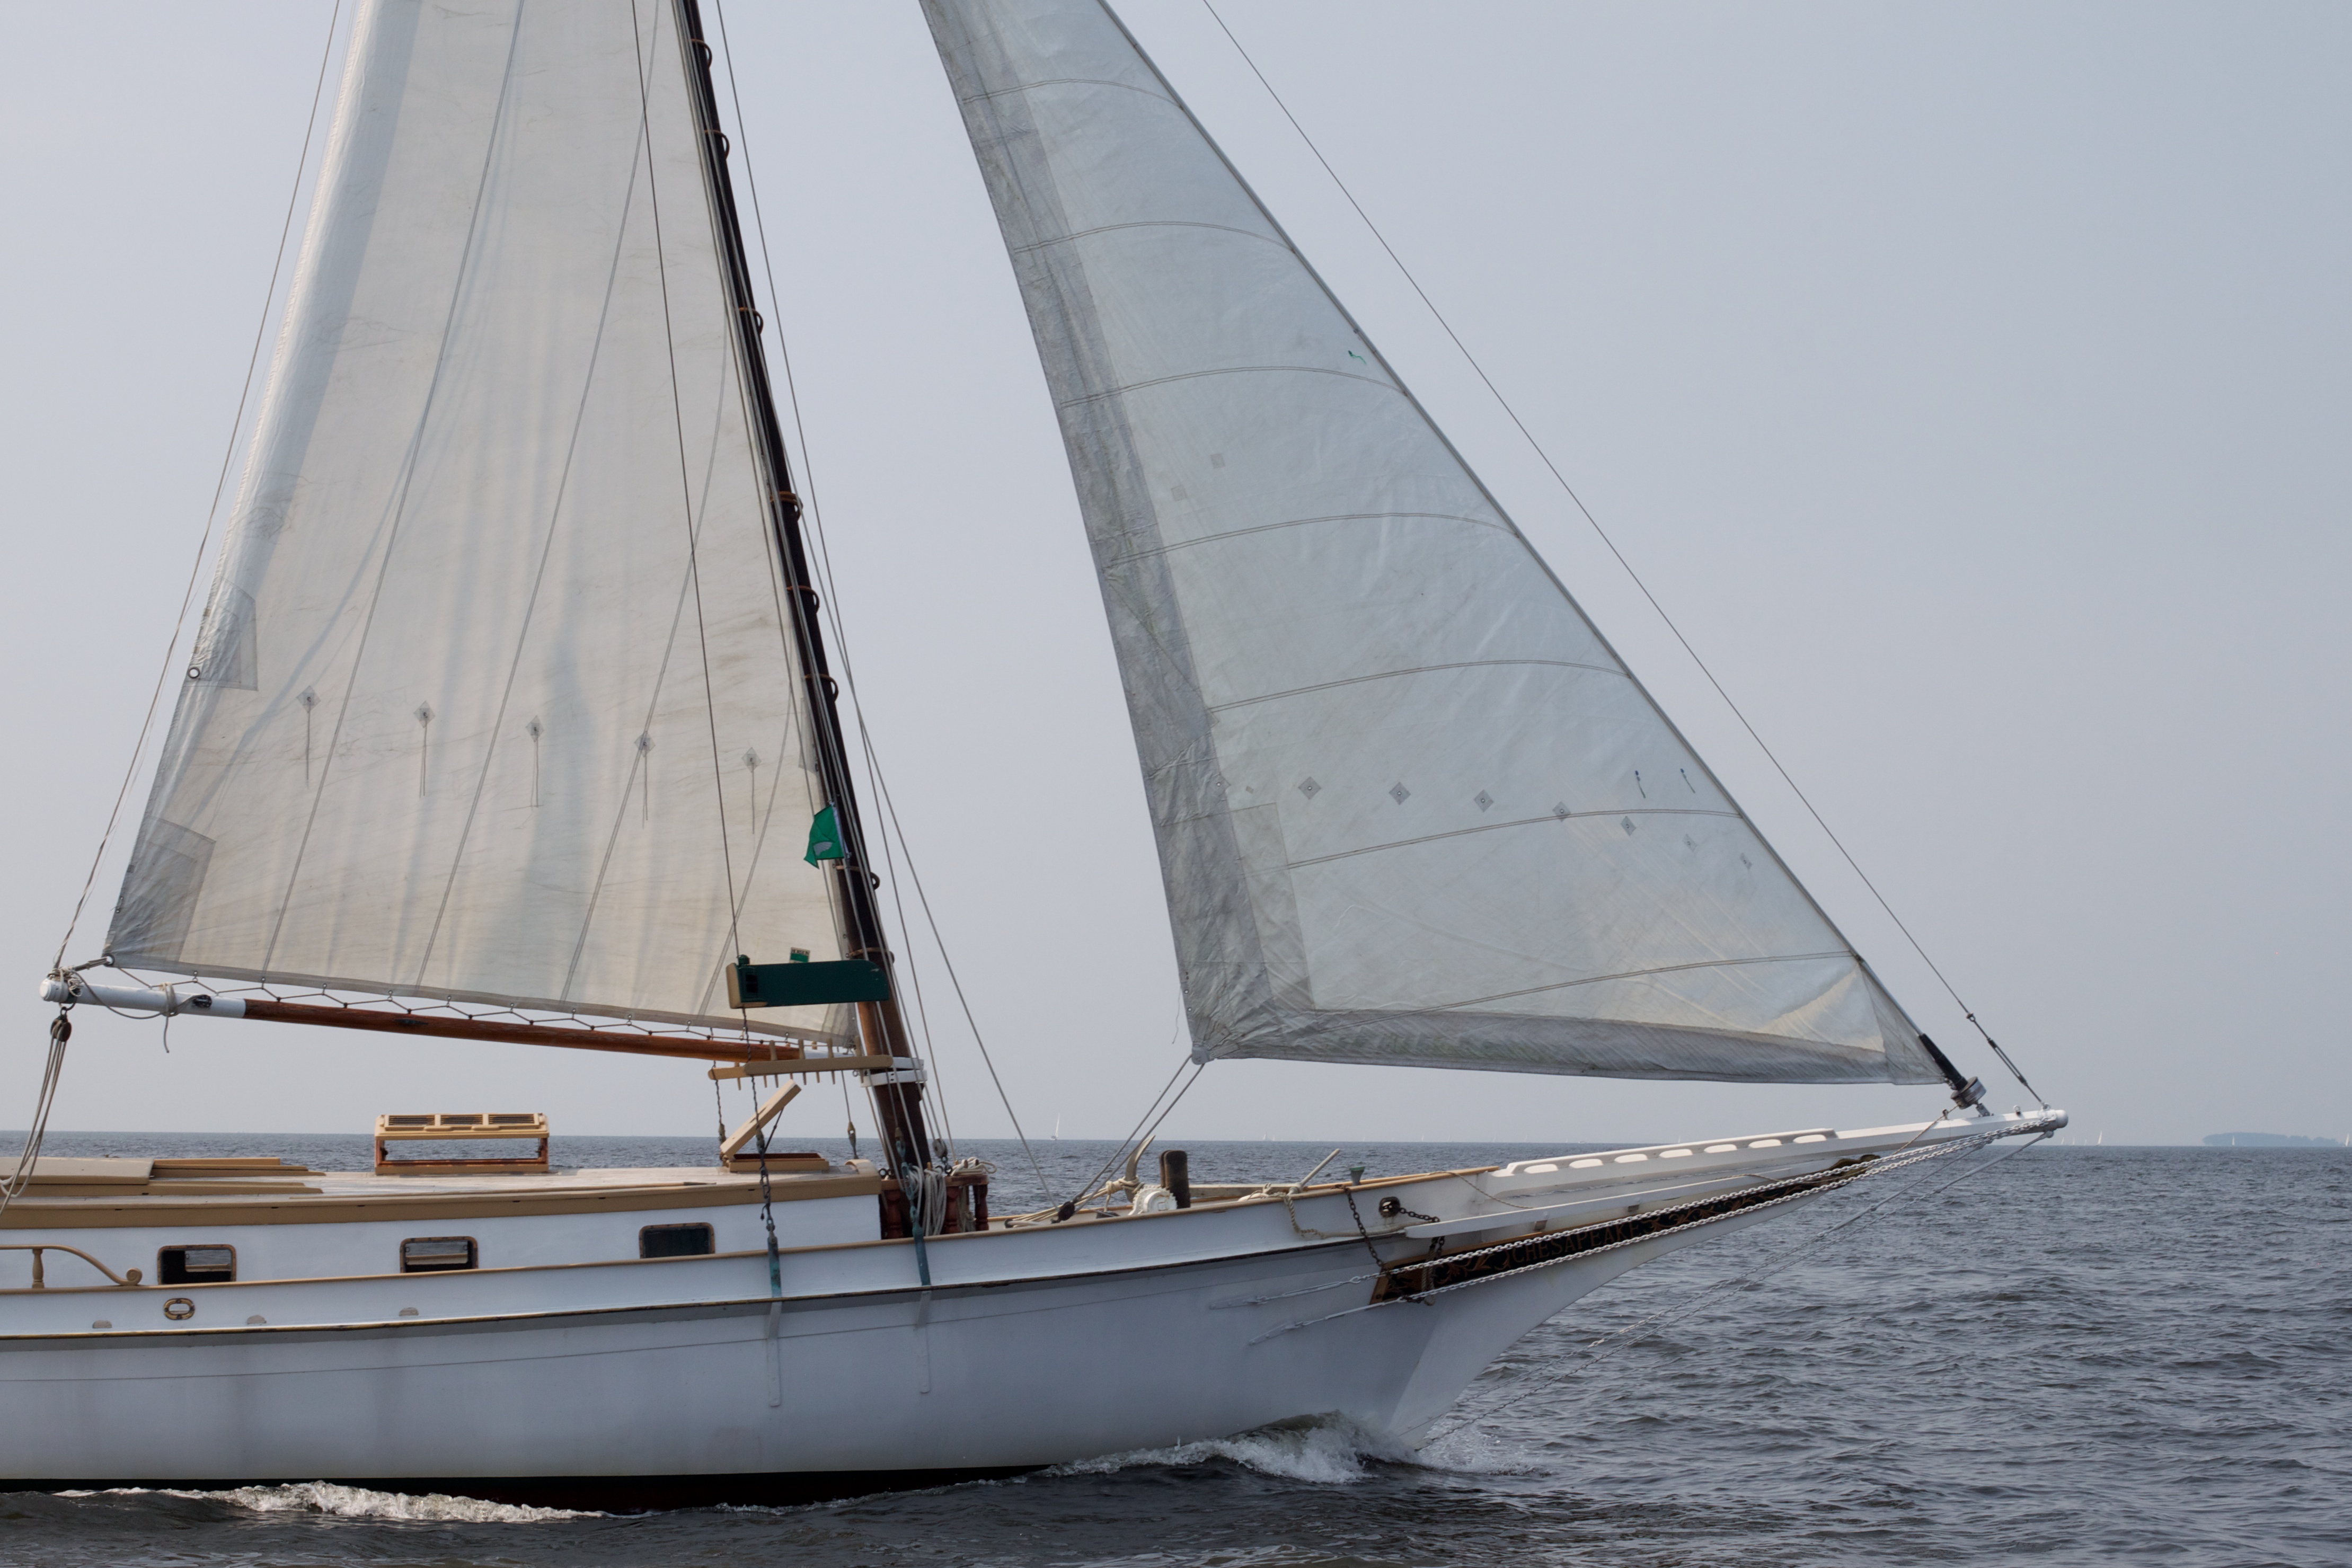
boat, ship, vehicle, mast, sailing, yacht, sailboat, sail, watercraft, scow, schooner, odyssey, plpconnectu, hurleylounge, sailing ship, passenger ship, yacht racing, skiff, dinghy sailing, keelboat, sailboat racing, lugger